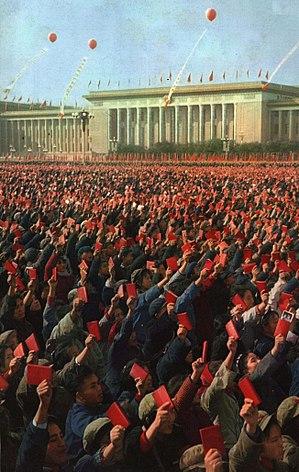
Le Août rouge, signifiant à l'origine le mois d’août de l’année 1966 lors de la révolution culturelle chinoise, est également utilisé pour indiquer une série de massacres à Pékin.